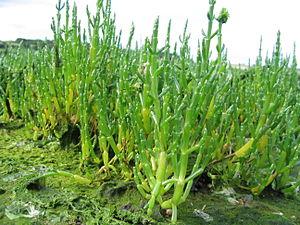
Plus familièrement, il est aussi appelé « Havre de Carteret ».